Uruk

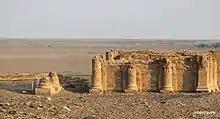
The Parthian Temple of Charyios at Uruk

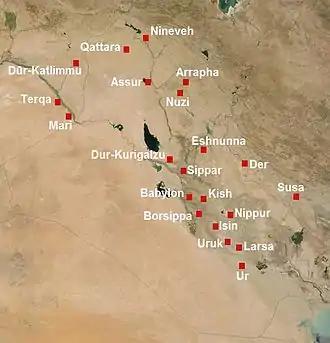
Mesopotamia in the 2nd millennium BC. From north to south: Nineveh, Qattara (or Karana), Dūr-Katlimmu, Assur, Arrapha, Terqa, Nuzi, Mari, Eshnunna, Dur-Kurigalzu, Der, Sippar, Babylon, Kish, Susa, Borsippa, Nippur, Isin, Uruk, Larsa and Ur

Uruk has some of the first monumental constructions in architectural history, and certainly the largest of its era. Much of Near Eastern architecture can trace its roots to these prototypical buildings. The structures of Uruk are cited by two different naming conventions, one in German from the initial expedition, and the English translation of the same. The stratigraphy of the site is complex and as such much of the dating is disputed. In general, the structures follow the two main typologies of Sumerian architecture, Tripartite with 3 parallel halls and T-Shaped also with three halls, but the central one extends into two perpendicular bays at one end. The following table summarizes the significant architecture of the Eanna and Anu Districts. Temple N, Cone-Mosaic Courtyard, and Round Pillar Hall are often referred to as a single structure; the Cone-Mosaic Temple.